Public housing estates in Tuen Mun

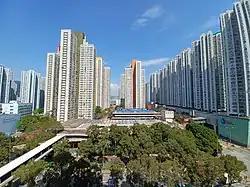
Siu Hei Court

Siu Hei Court is a Home Ownership Scheme court on the reclaimed land of Castle Peak Bay in Tuen Mun South, near Tuen Mun Ferry Pier, Wu King Estate, Yuet Wu Villa, Pierhead Garden and Richland Garden. It comprises 5 blocks built in 1985.